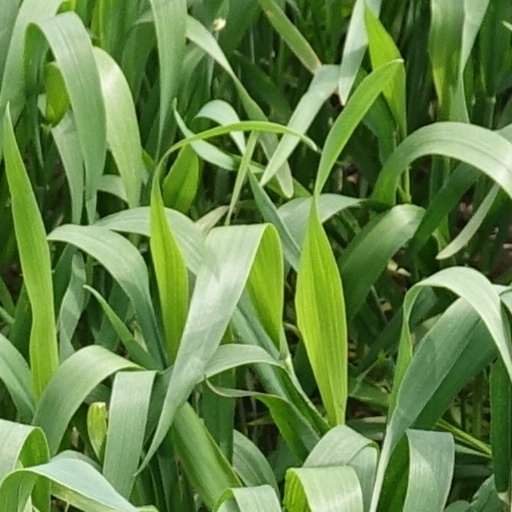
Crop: wheat